Nathan Cameron

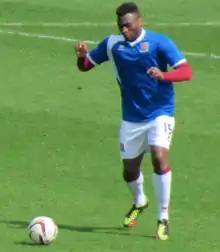
Cameron warming up for Northampton Town in 2013

Nathan Benjamin Cameron (born 21 November 1991) is an English footballer who plays as a centre-back for and captains club Rushall Olympic.